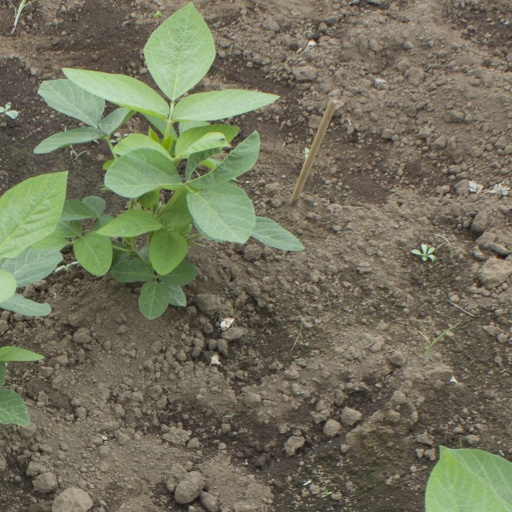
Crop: soybean